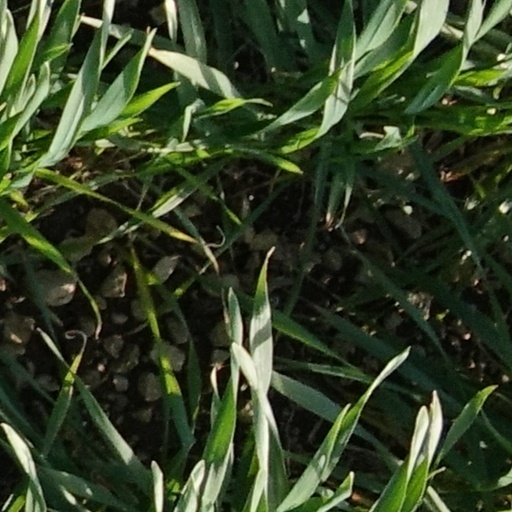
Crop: wheat